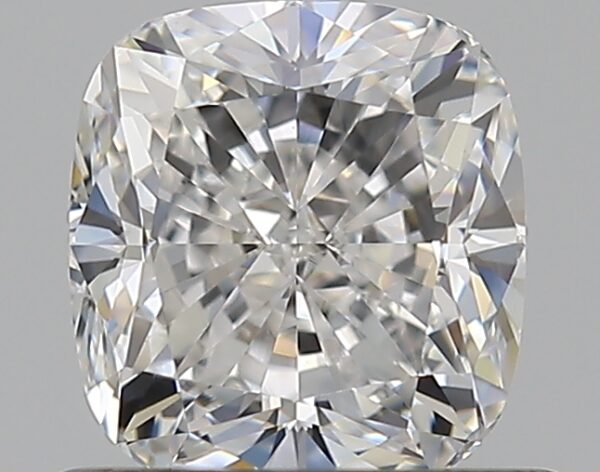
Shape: cushion
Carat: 0.7
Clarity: VS1
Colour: E
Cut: VG
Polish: EX
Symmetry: EX
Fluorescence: ST
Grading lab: GIA
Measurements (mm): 5.14 x 4.8 x 3.32